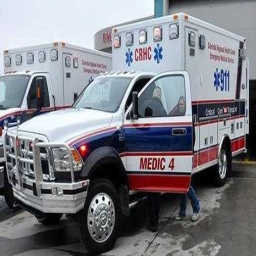
Label: ambulance